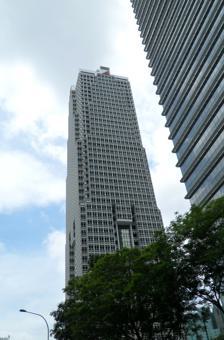
Building: Multi Purpose Tower
Country: Malaysia
Year built: 1994
Commercial offices in Kuala Lumpur, Malaysia Multi-Purpose Tower Menara Multi-Purpose Alternative names Capital Square Tower 1 General information Type Commercial offices Location Jalan Munshi Abdullah Kuala Lumpur , Malaysia Coordinates 3°09′20″N 101°41′56″E / 3.1556°N 101.6989°E / 3.1556; 101.6989 Completed 1994 Height Roof 198.23 m (650.4 ft) Top floor 171.6 m (563 ft) Technical details Floor count 40 Design and construction Architect(s) John Portman & Associates References The Multi-Purpose Tower is a skyscraper located along Jalan Munshi Abdullah in the midtown of Kuala Lumpur , Malaysia . The tower is headquarters to Multi-Purpose Holdings Berhad, MPI Generali Insurans Berhad, Alliance Bank , and Bandar Raya Developments Berhad. History Menara Multi-Purpose was developed by Bandar Raya Developments Berhad (BRDB) and was completed in 1994. Menara Multi Purpose was designed by John Portman & Associates and Jurubena Bertiga International. It was initially envisaged to be part of a greater Capital Square commercial development. However, the 1997 Asian Financial Crisis stalled other components of the project, leaving the Menara Multi Purpose building the only completed structure then, surrounded by several partially completed and abandoned structures (including a second office tower). However, now Capital Square , or CapSquare as it has known, is a fully integrated neighbourhood with a second office tower, retail centre, a luxury residential tower and a second luxury residential tower recently launched. Menara Multi-Purpose was headquarters to its developers, BRDB, who have now moved to a new headquarters, Menara BRDB, in their homeground of Bangsar. In December 2016 the building was purchased by the Kumpulan Wang Persaraan (Diperbadankan) (KWAP), the second largest pension fund in Malaysia. With the sale price of RM 474.3 million ( US $107.25 million), this was the largest office building sale in the country in 2016. Access Bus The tower is located along Jalan Munshi Abdullah , which is home to a major bus hub. Examples of bus lines starting here are 300 (to Ampang Jaya ), 200 (to Gombak ) and 100 (to Kuala Selangor ). Rail Menara Multi Purpose is within walking distance to Bandaraya , Masjid Jamek and Dang Wangi metro stations, as well as Bank Negara Komuter station . See also List of tallest buildings in Kuala Lumpur References